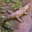
Label: crocodile